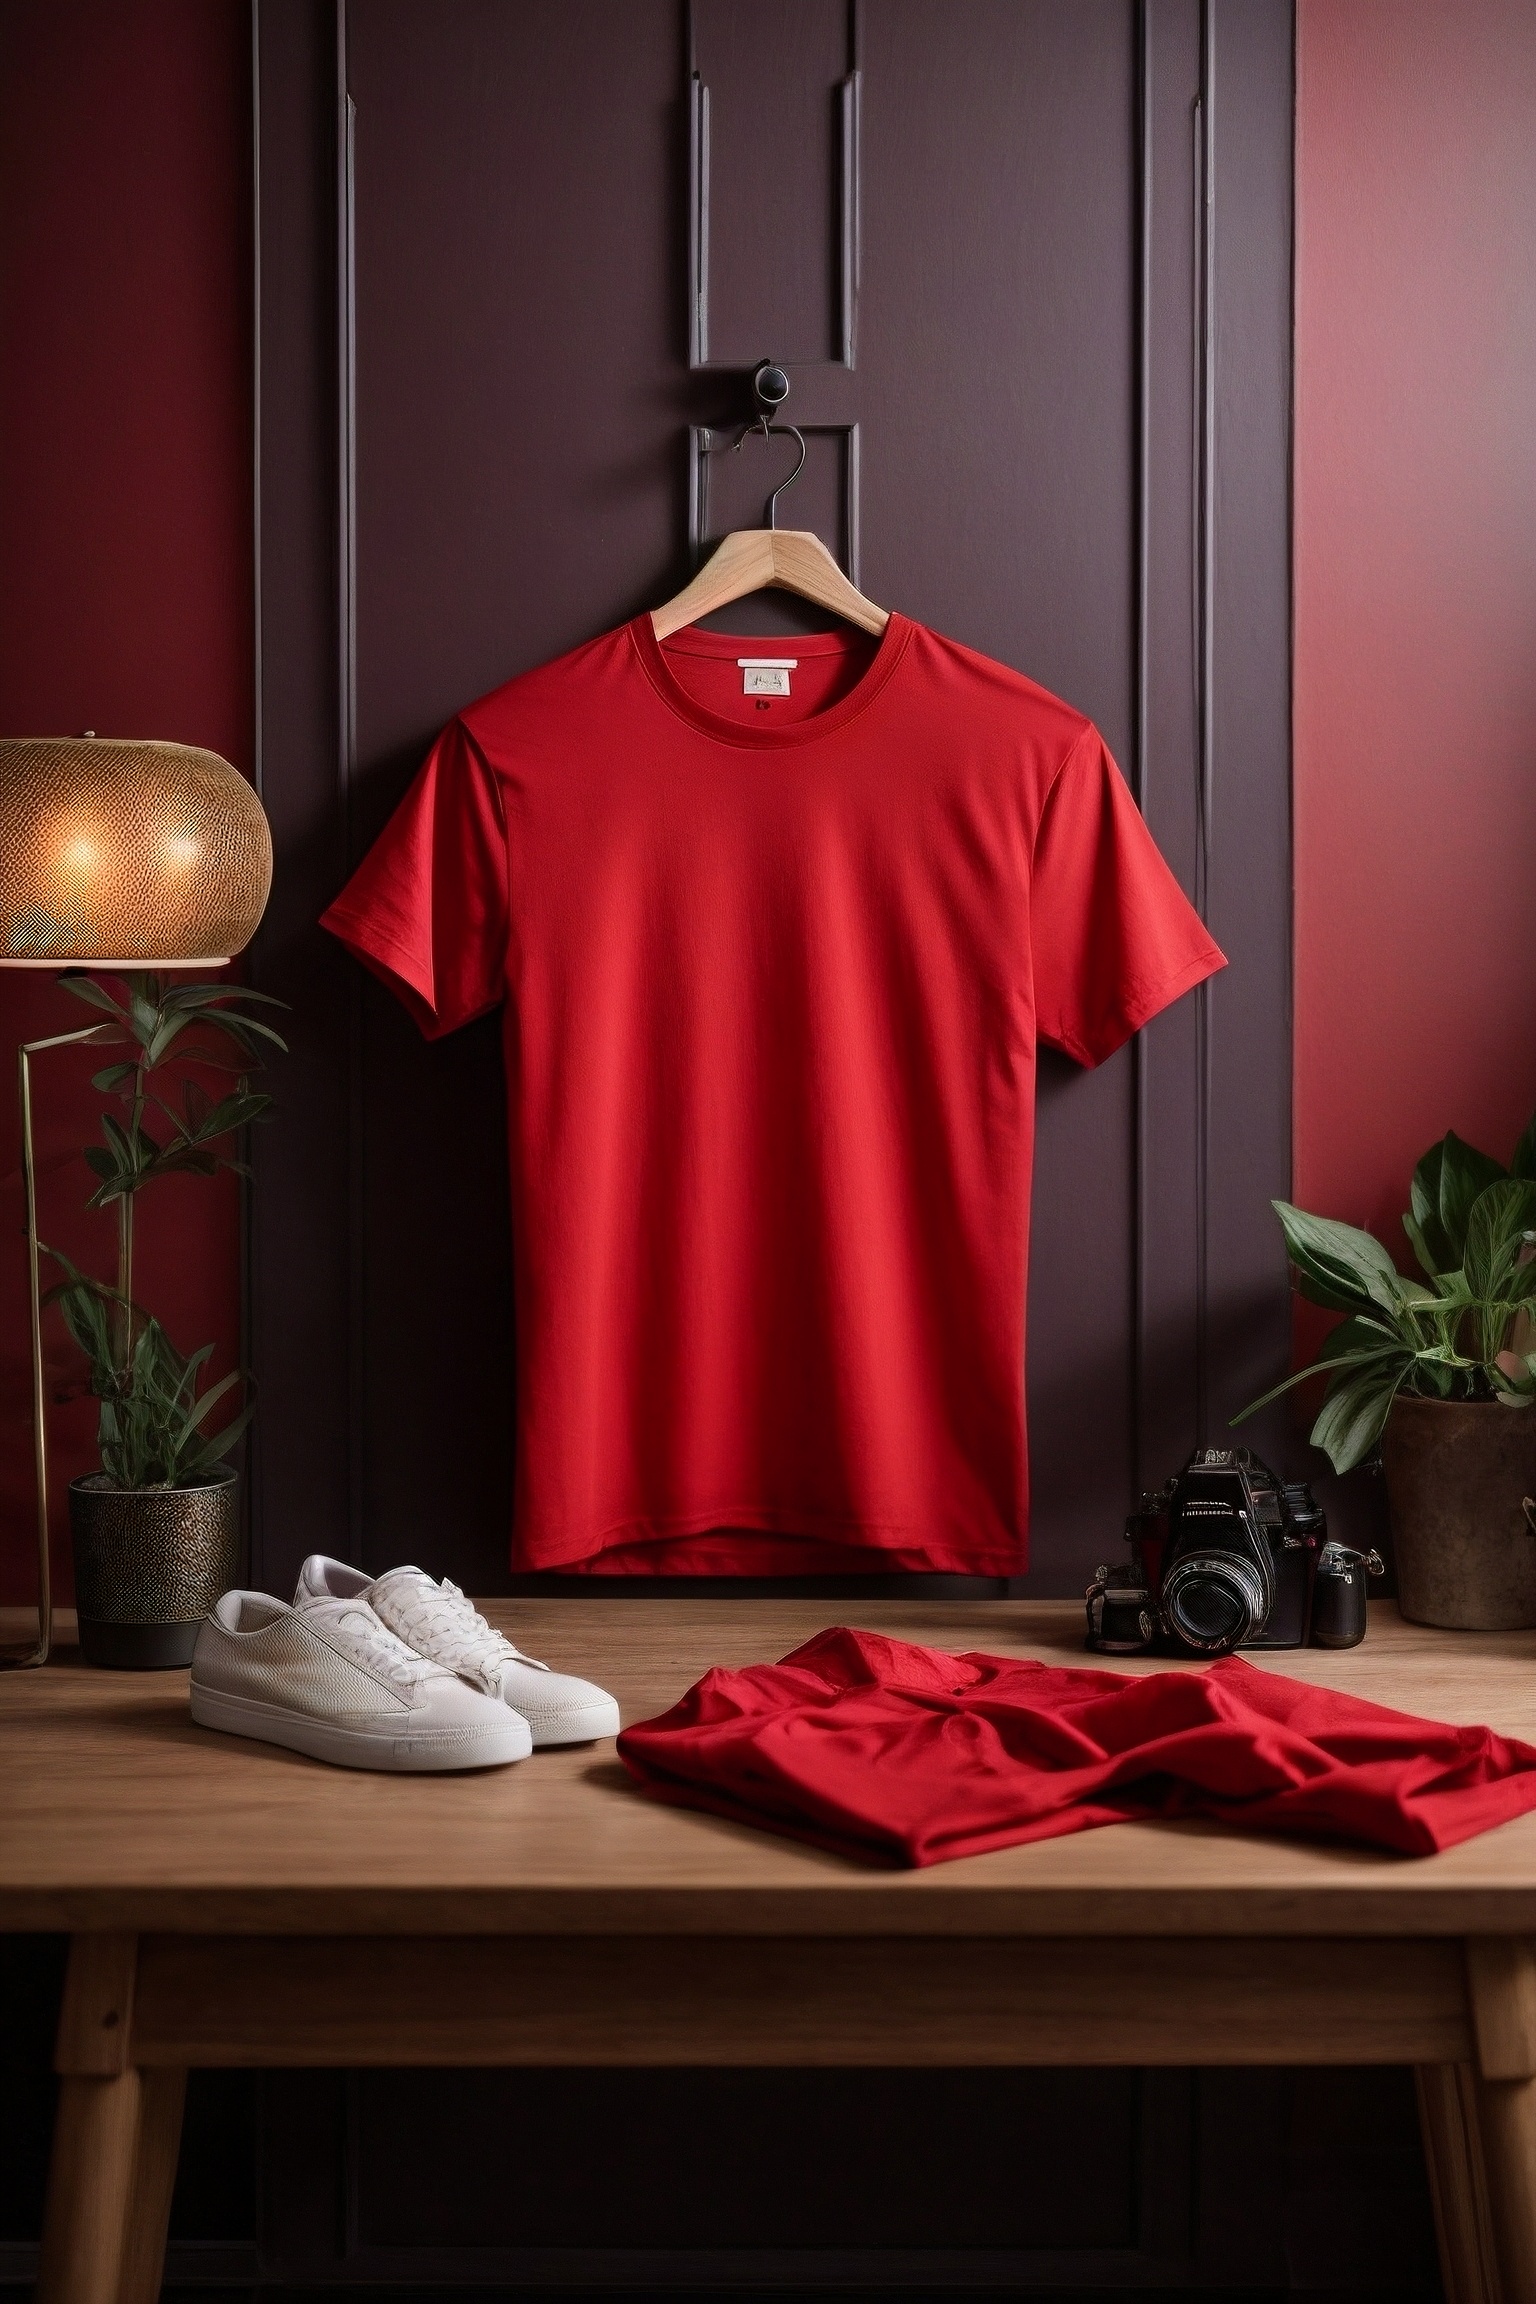
tshirt, plant, flowerpot, houseplant, textile, sleeve, interior design, t shirt, jersey, sportswear, magenta, fashion design, clothes hanger, Baby toddler clothing, active shirt, retail, font, carmine, eyewear, electric blue, peach, brand, room, automotive design, lamp, top, formal wear, illustration, uniform, logo, still life photography, flooring